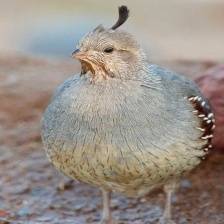
Species: GAMBELS QUAIL
Scientific name: CALLIPEPLA GAMBELII
ImageNet parent category: quail